Grzegorz Krychowiak

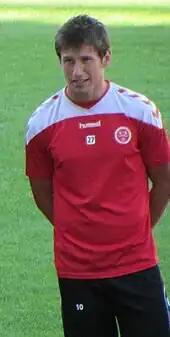
Krychowiak training with Stade de Reims in 2012

Reims and Bordeaux agreed to extend Krychowiak's loan for another season. After scoring in the penalty shootout in a victory against Troyes in the first round of the Coupe de la Ligue, he then scored his first goal of the season in a 2–2 draw against Le Mans. Two weeks later against Angers on 5 November 2010, he was sent off for a second bookable offence, in a 2–0 win. Krychowiak later faced suspension on two occasions later in the 2010–11 season. Despite this, Krychowiak was a regular starter as the club finished 10th in its return to Ligue 2 and was voted by fans as the team's player of the season. Although Krychowiak usually plays as a defensive midfielder, on rare occasions he has also appeared in central defense. At the end of the 2010–11 season, Krychowiak made 40 appearances and scored two times in all competitions.